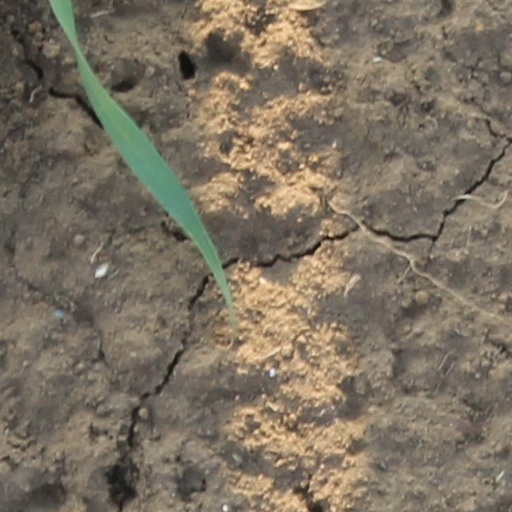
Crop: wheat